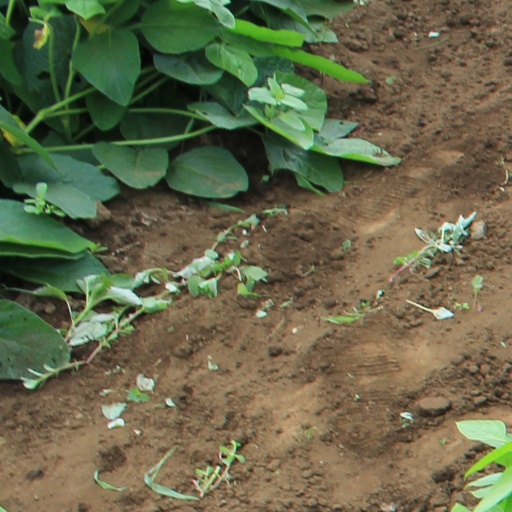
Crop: soybean